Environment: real
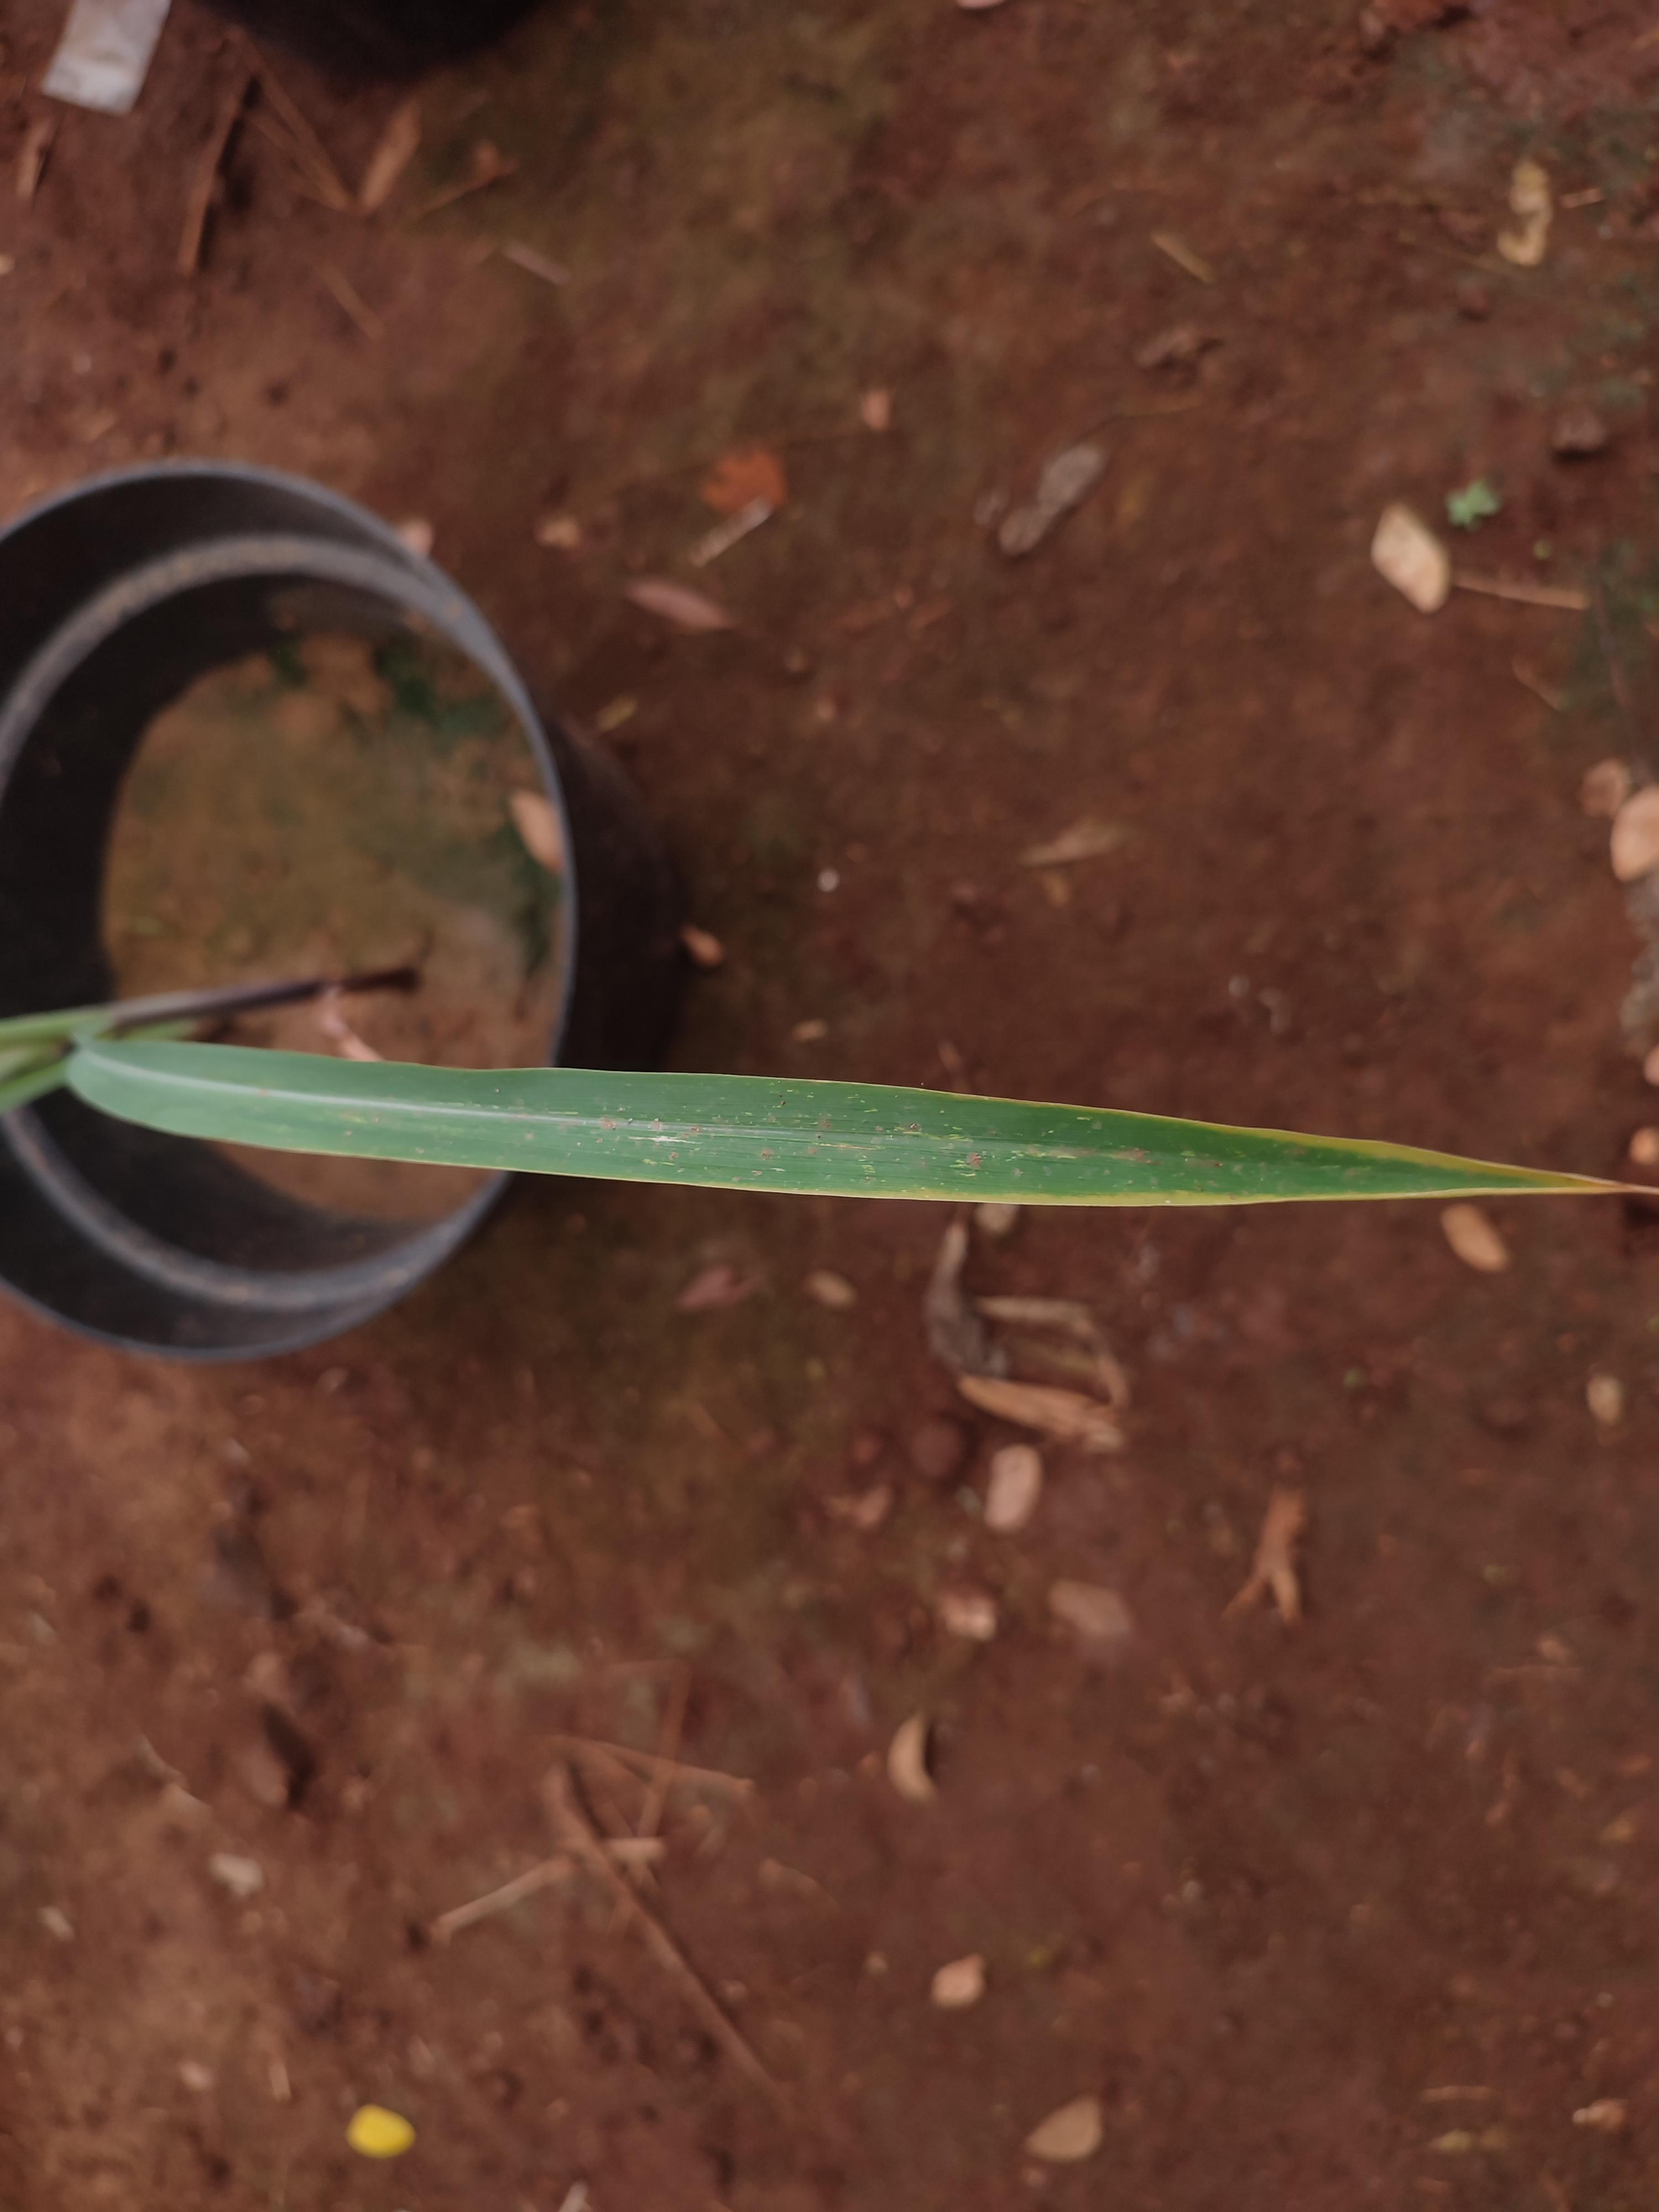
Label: potassium_deficiency